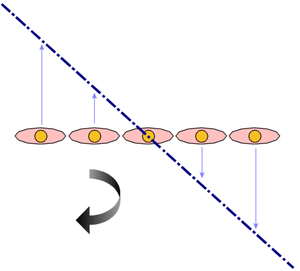
Illustration proposée dans le cadre d'un article sur le centre instantané de rotation. Création personnelle.
L'axe instantané de rotation est un terme utilisé en mécanique classique et plus particulièrement en cinématique pour désigner l'axe autour duquel tourne un solide à un instant donné par rapport à un référentiel.